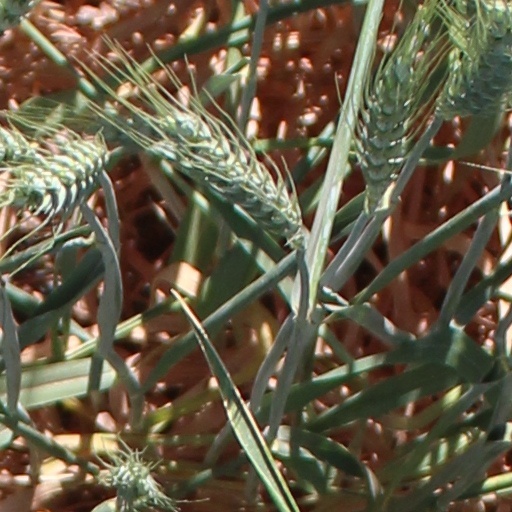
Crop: wheat